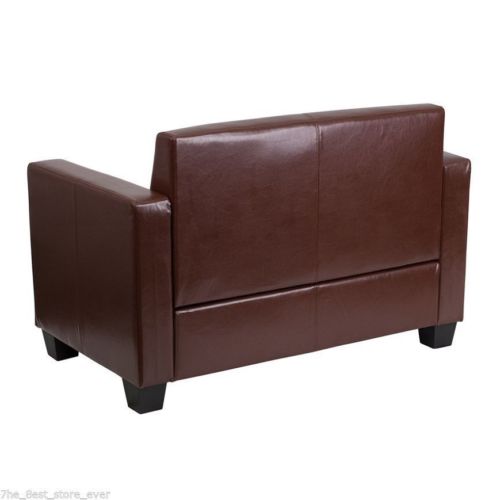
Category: sofa